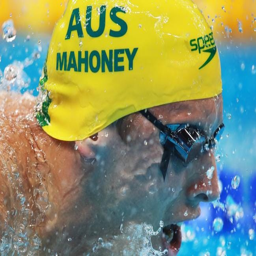
person in the men 's 200m individual medley heat on day of the swimming .